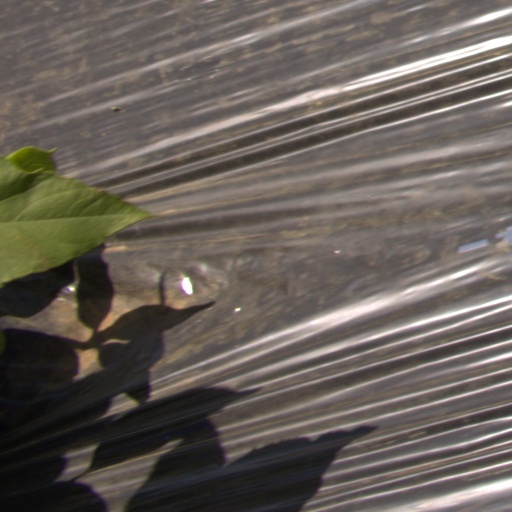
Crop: Jerusalem artichoke